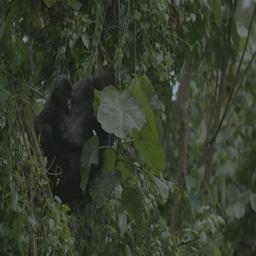
mother and baby in the jungle